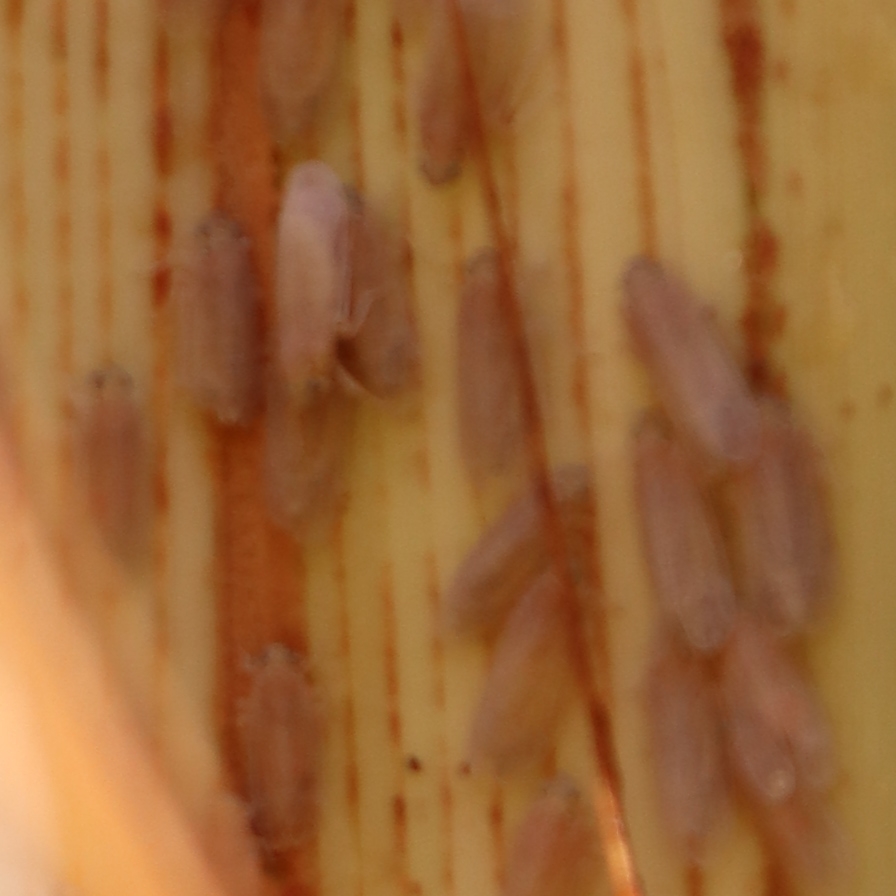
Label: Bug